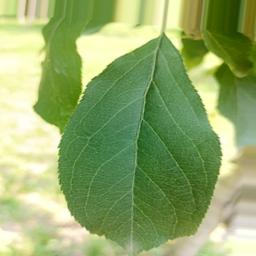
Label: Healthy